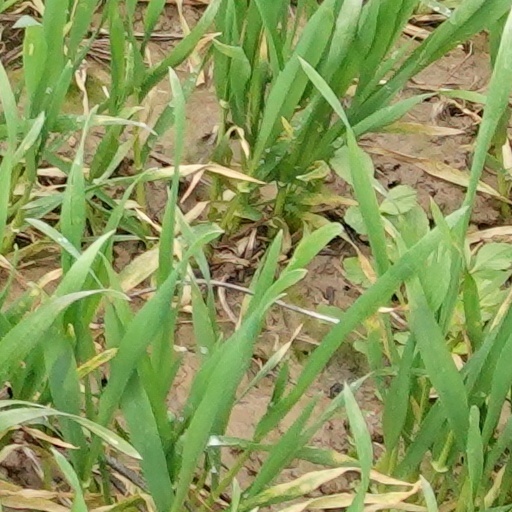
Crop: wheat